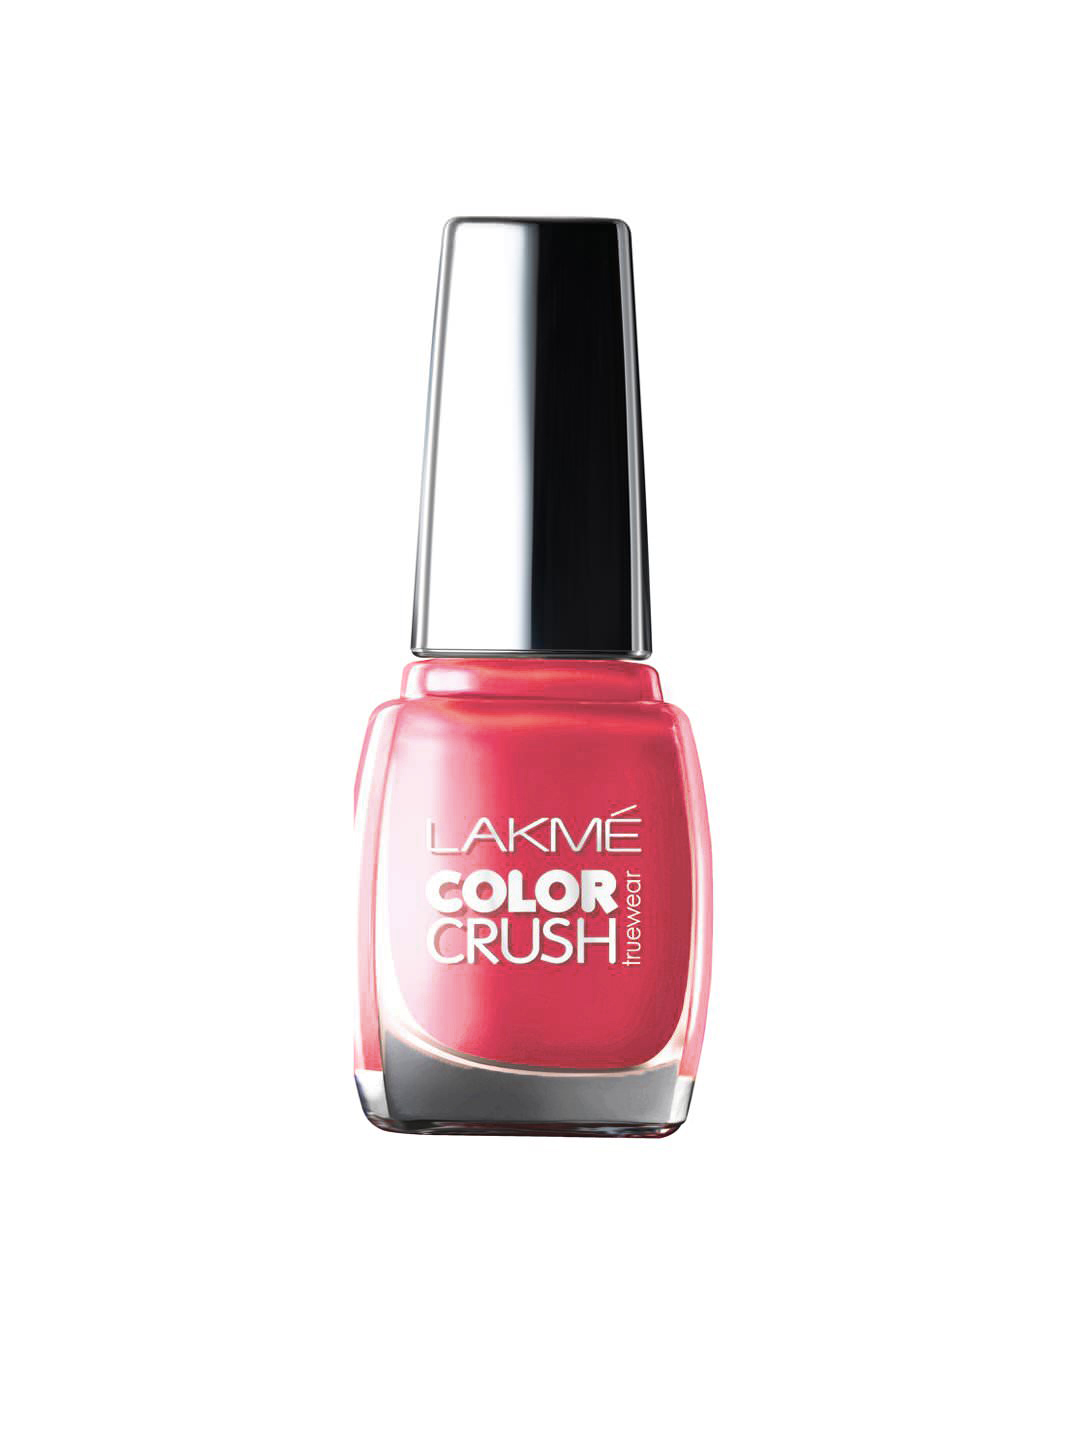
Lakme Truewear Color Crush Nail Polish 20
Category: Personal Care / Nails / Nail Polish
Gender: Women
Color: Pink
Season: Spring 2017
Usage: Casual